Scotia Bay

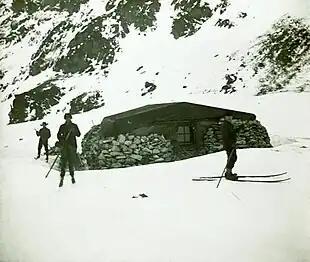
Ormond House, built by the Scottish expedition - 1903 photograph

Scotia Bay is a bay wide, lying immediately east of Mossman Peninsula on the south side of Laurie Island, in the South Orkney Islands of Antarctica. It was discovered and roughly charted in the course of the joint cruise by Captain George Powell and Captain Nathaniel Palmer in 1821. It was surveyed in 1903 by the Scottish National Antarctic Expedition under William Speirs Bruce who named it for the expedition ship .